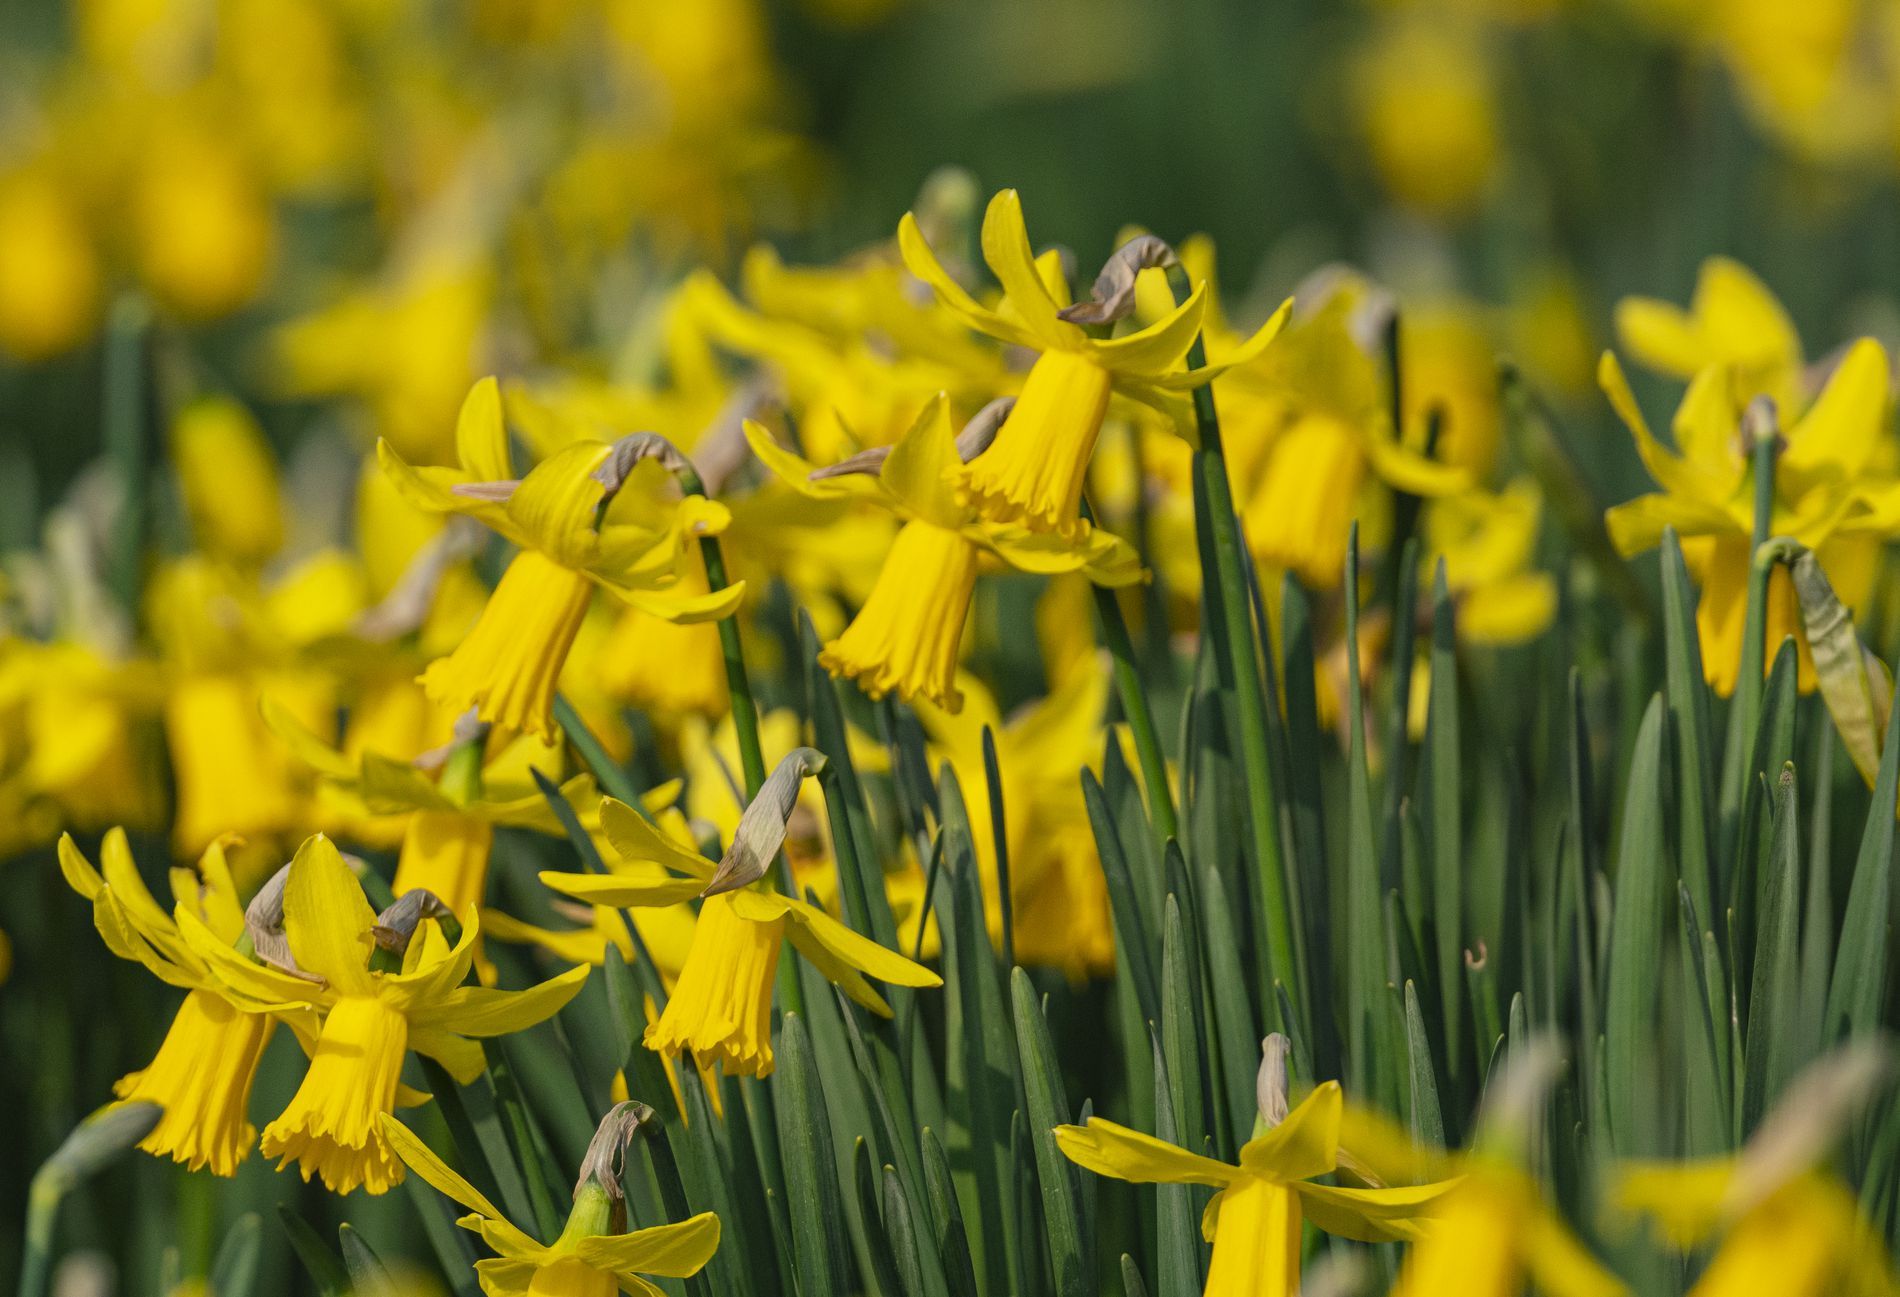
A Wonderful Scene
This picture shows a number of daffodil flowers with some green leaves and a smooth, blurry background.
A close-up shot of daffodil flowers captured alongside green leaves, set against a smooth, blurry green background. The image's hues—mostly vivid yellow and green—convey a sense of joy and energy, symbolizing nature and freshness. Their visual impression is bright and pleasant.
Labels: Flower, Plant, Daffodil, Petal, Nature, Outdoors, Spring, Background, Leaves
Camera: NIKON CORPORATION NIKON D500
Lens: 500.0 mm f/5.6, (173) 500mm
Aperture: F6.3
Exposure: 1/3200 sec
ISO: 500
Focal length: 500.0 mm